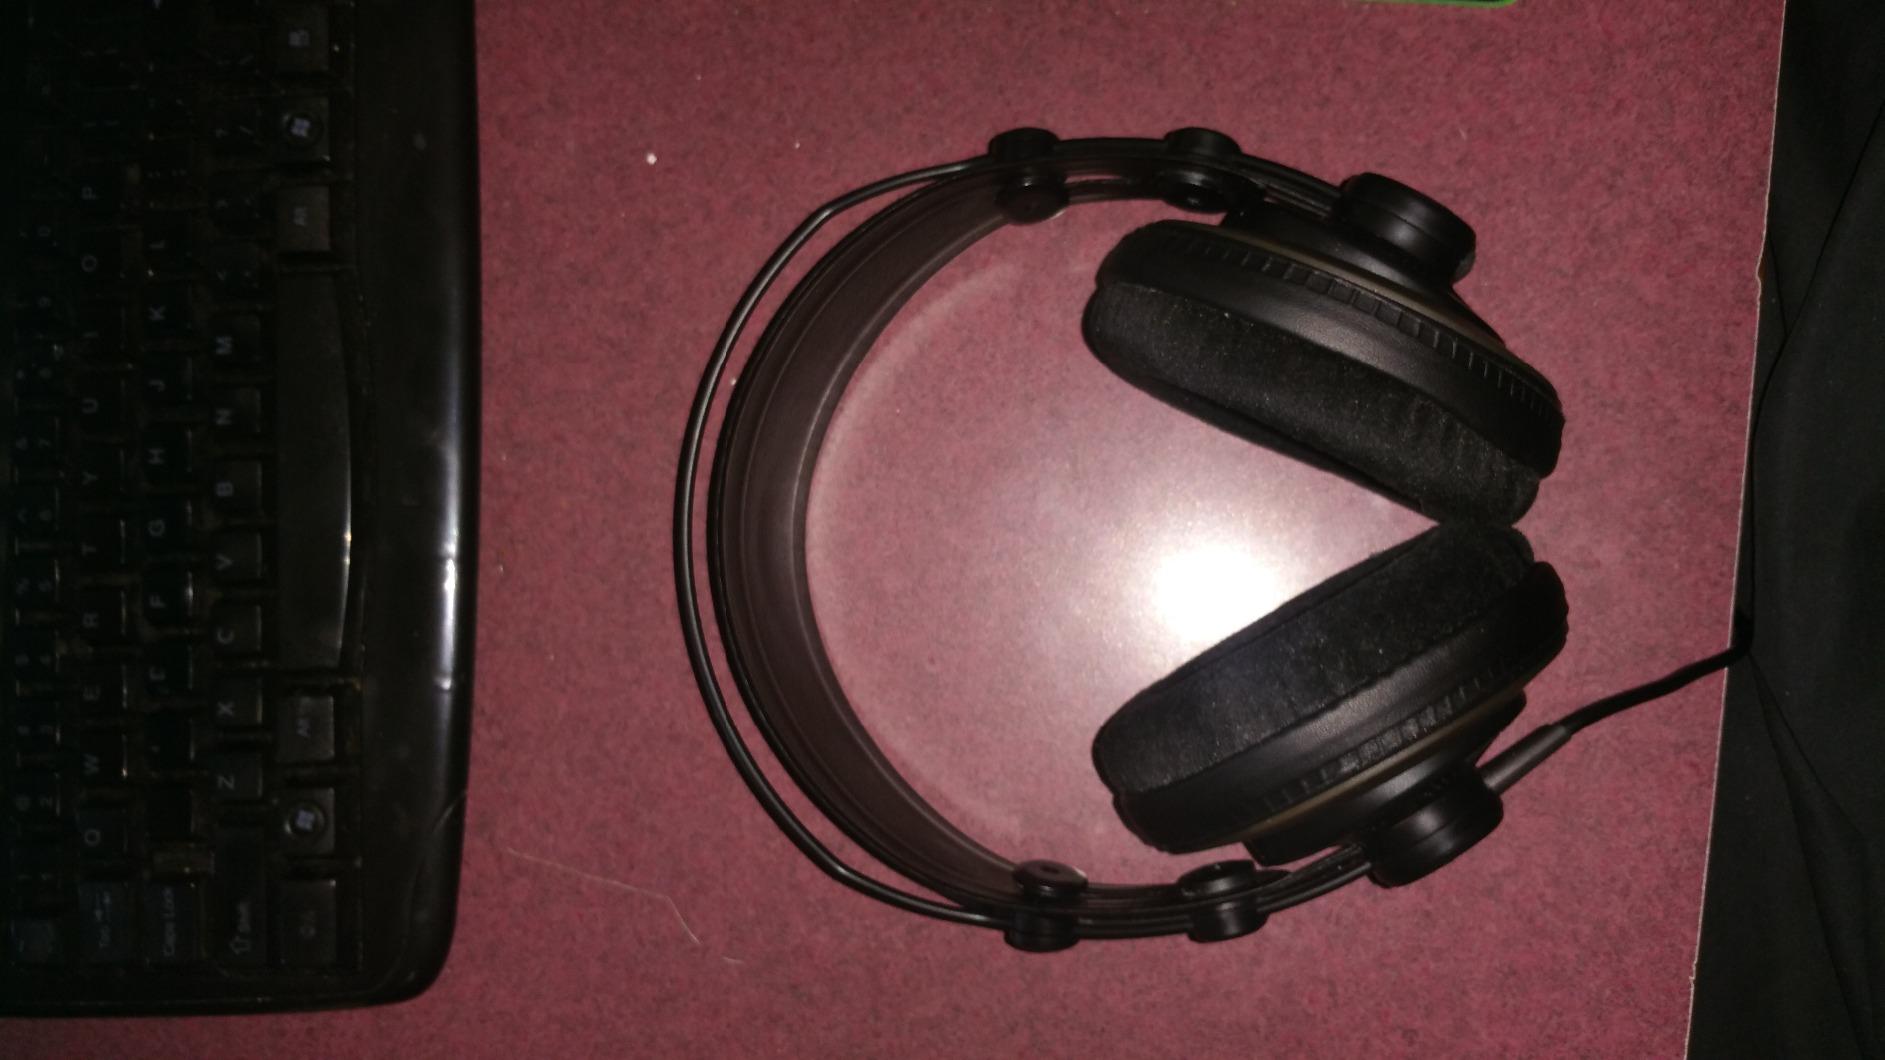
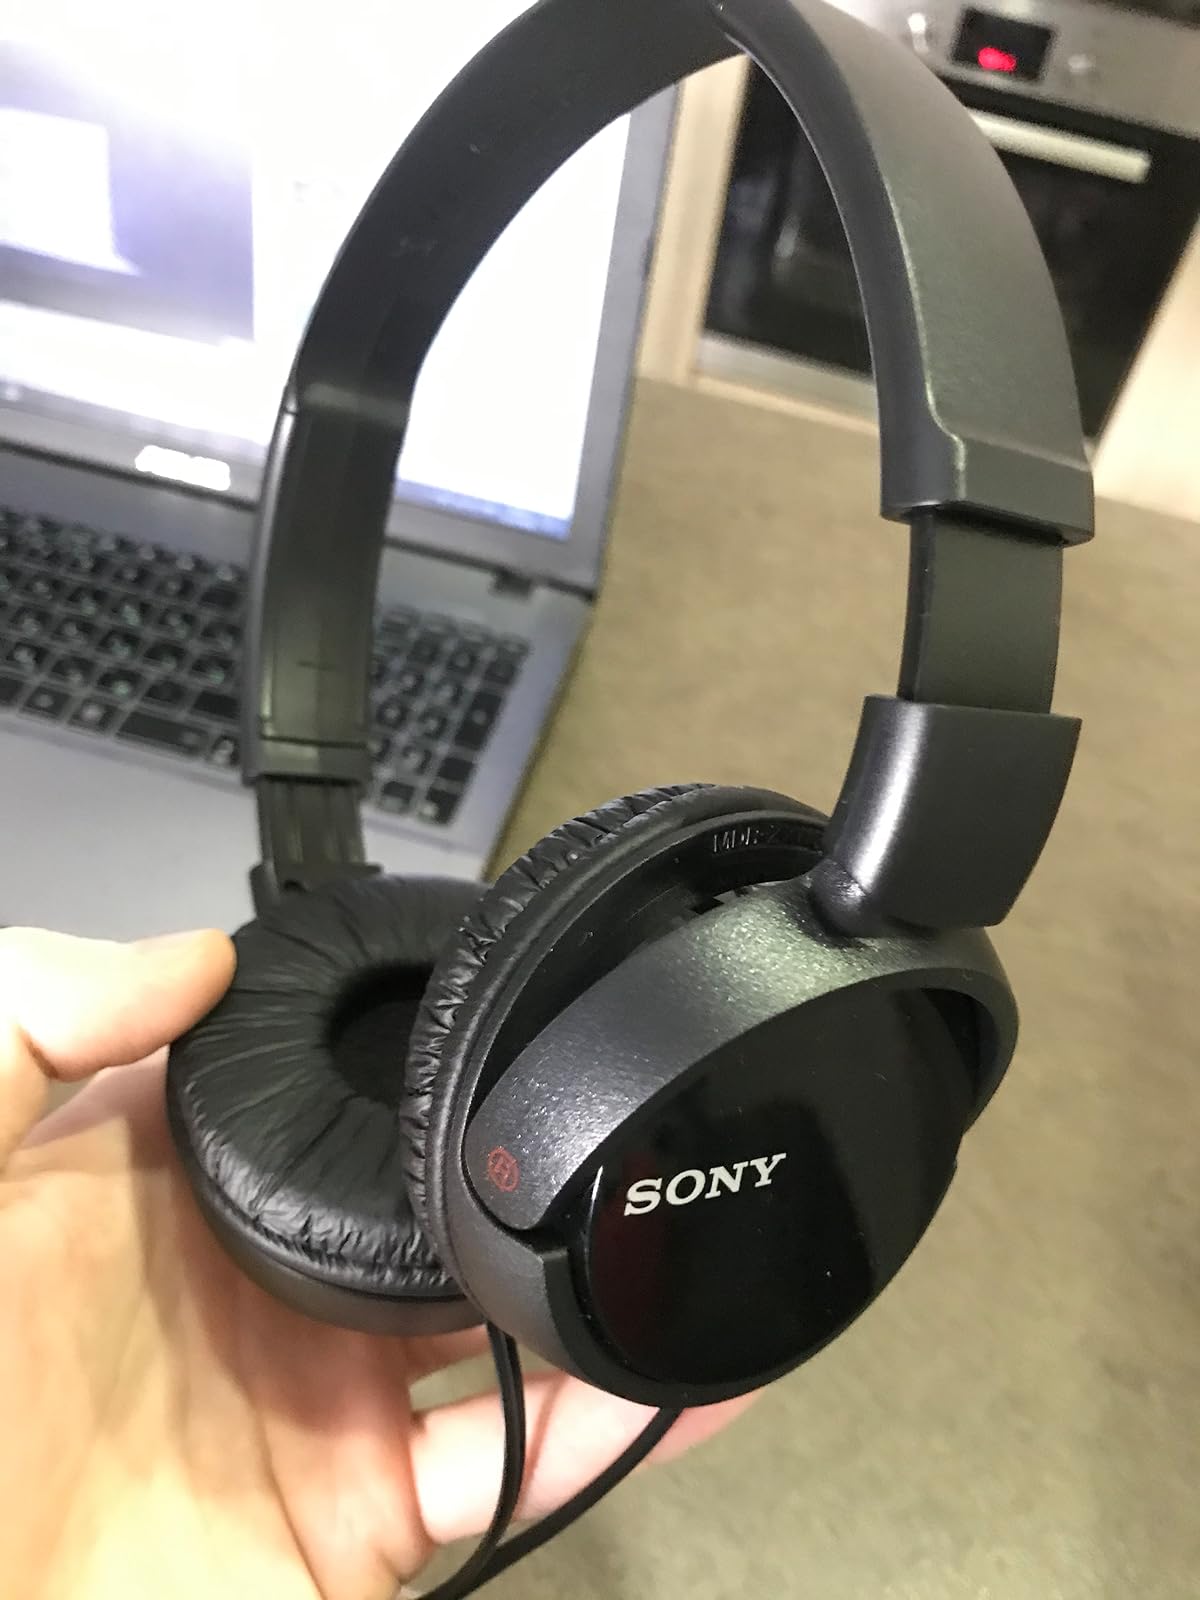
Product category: headphones
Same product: no